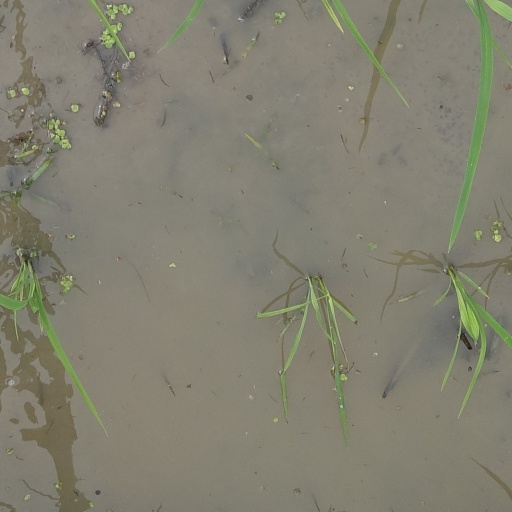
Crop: rice